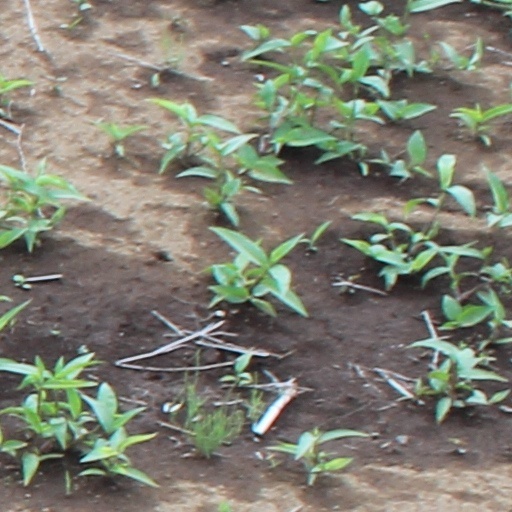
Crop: wheat